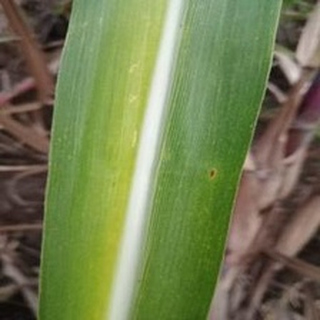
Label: sugarcane_yellow_leaf_disease